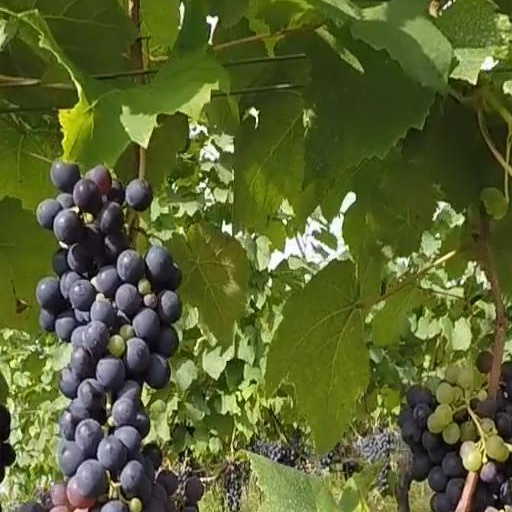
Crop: grape